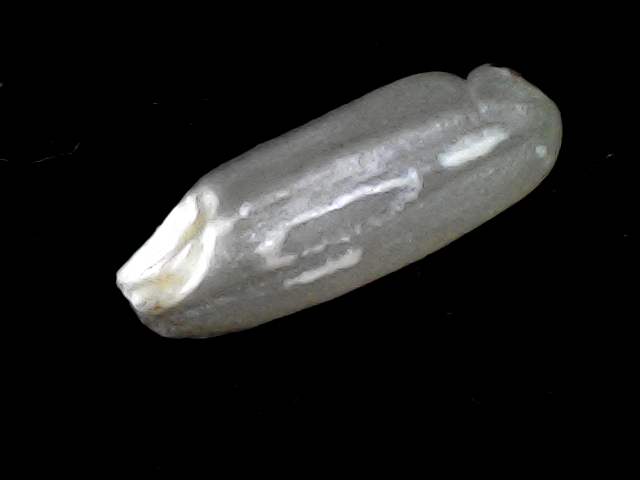
Rice variety: BD51